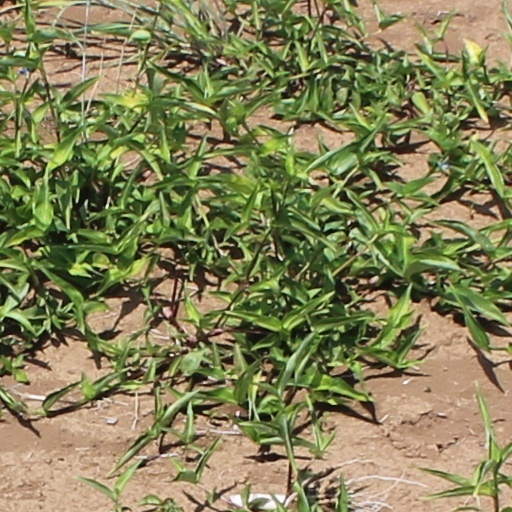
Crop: wheat